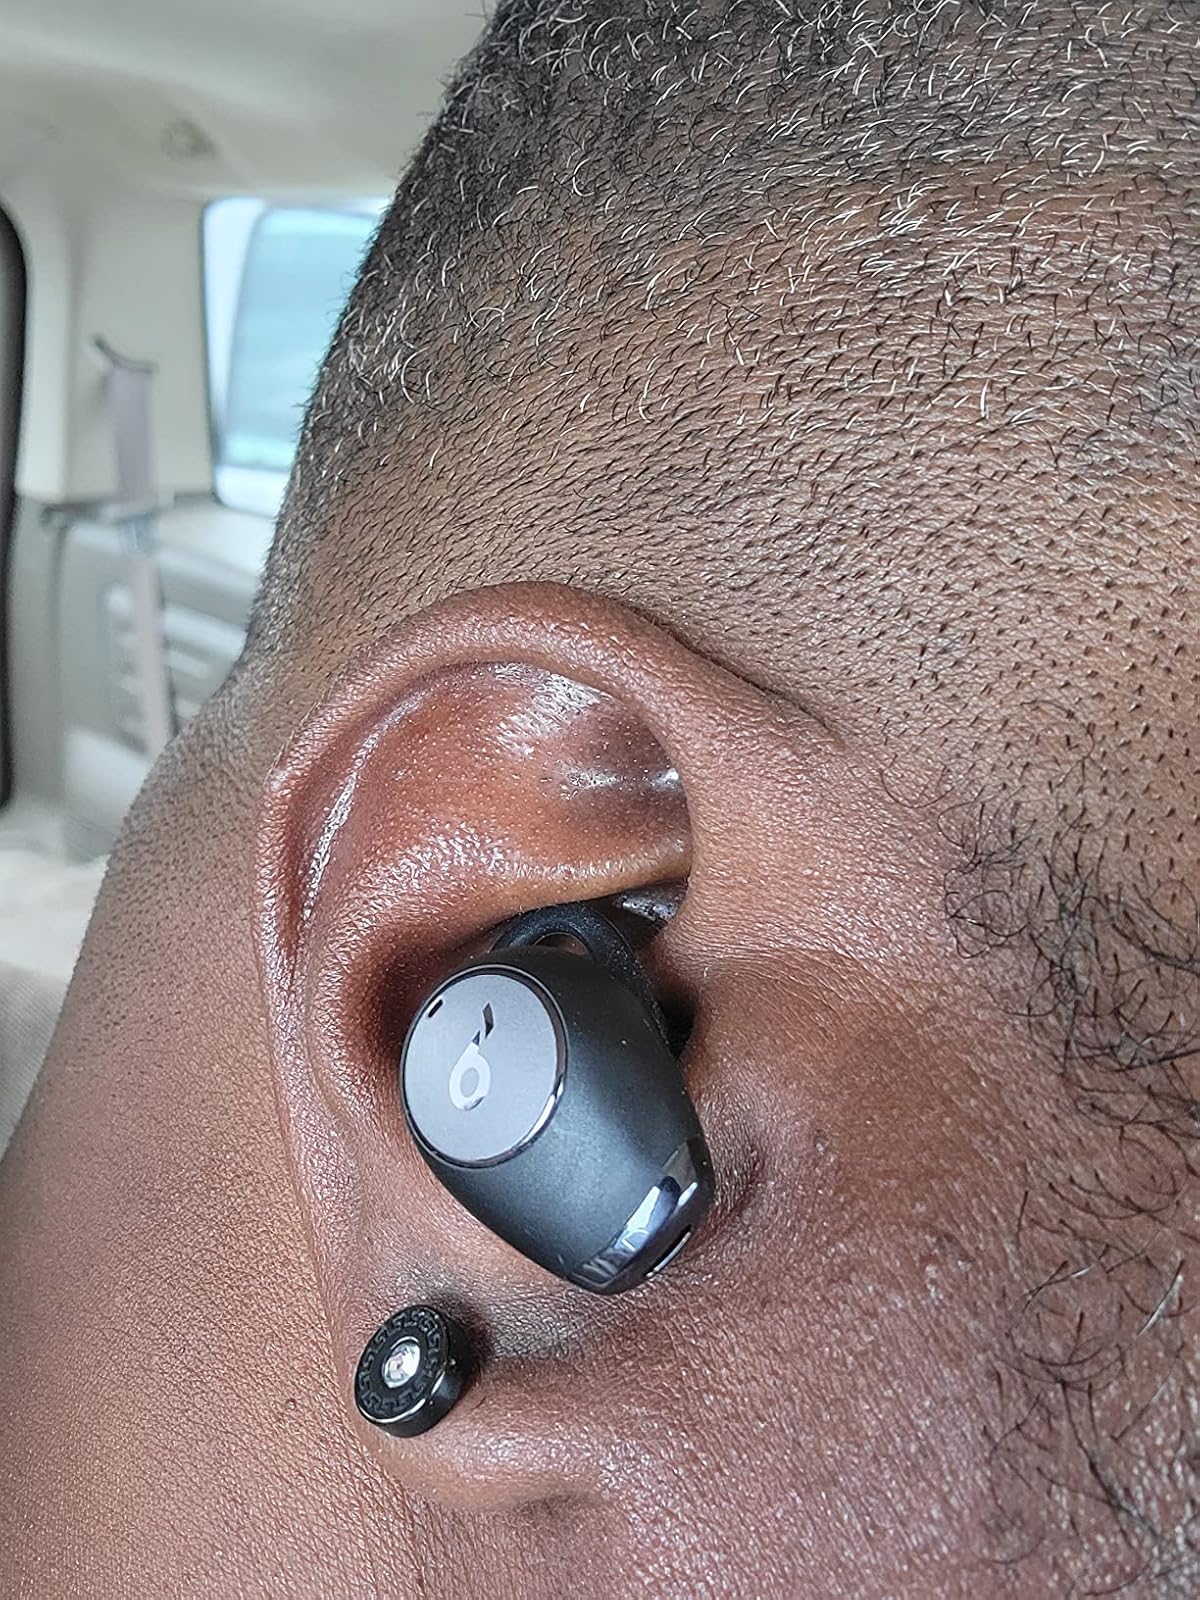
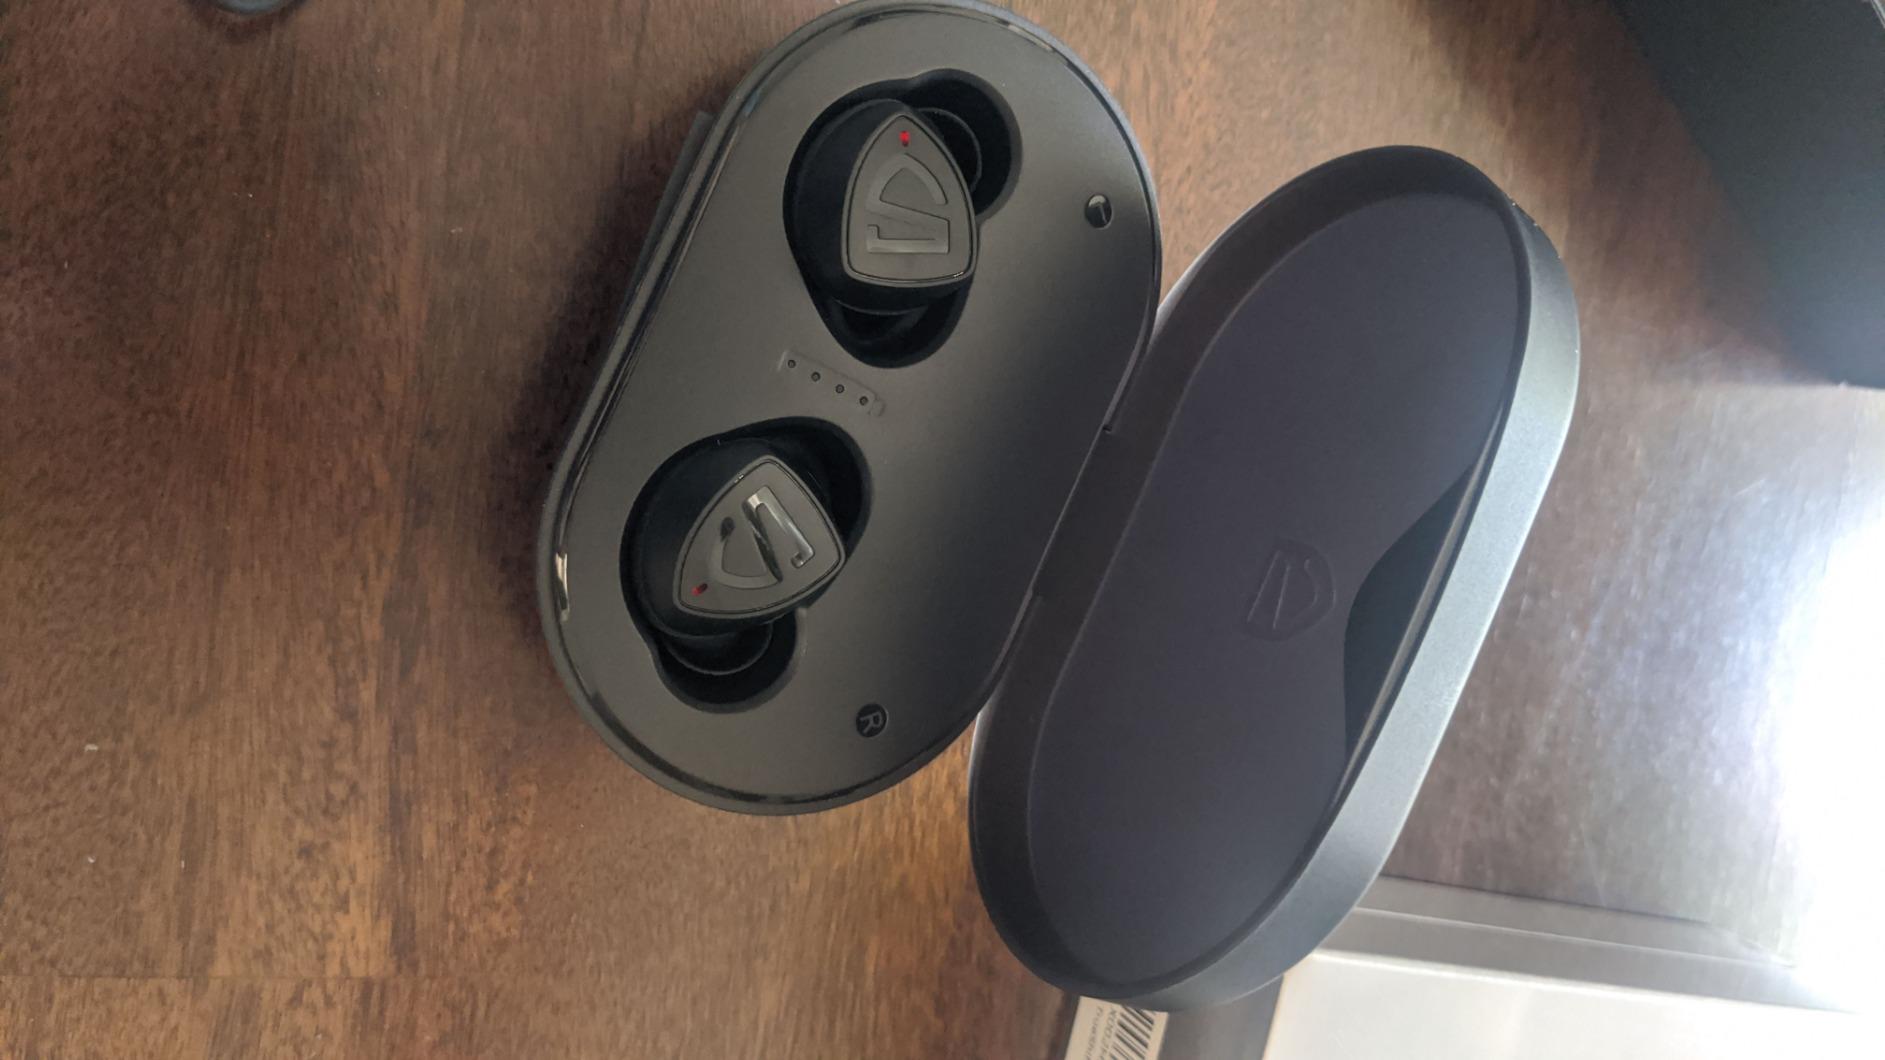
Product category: earbuds
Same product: no